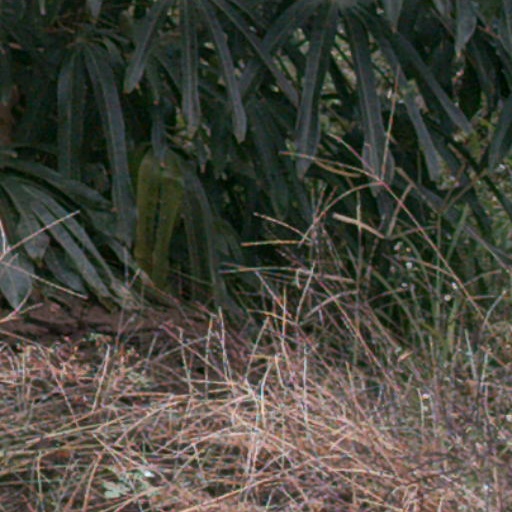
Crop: cassava